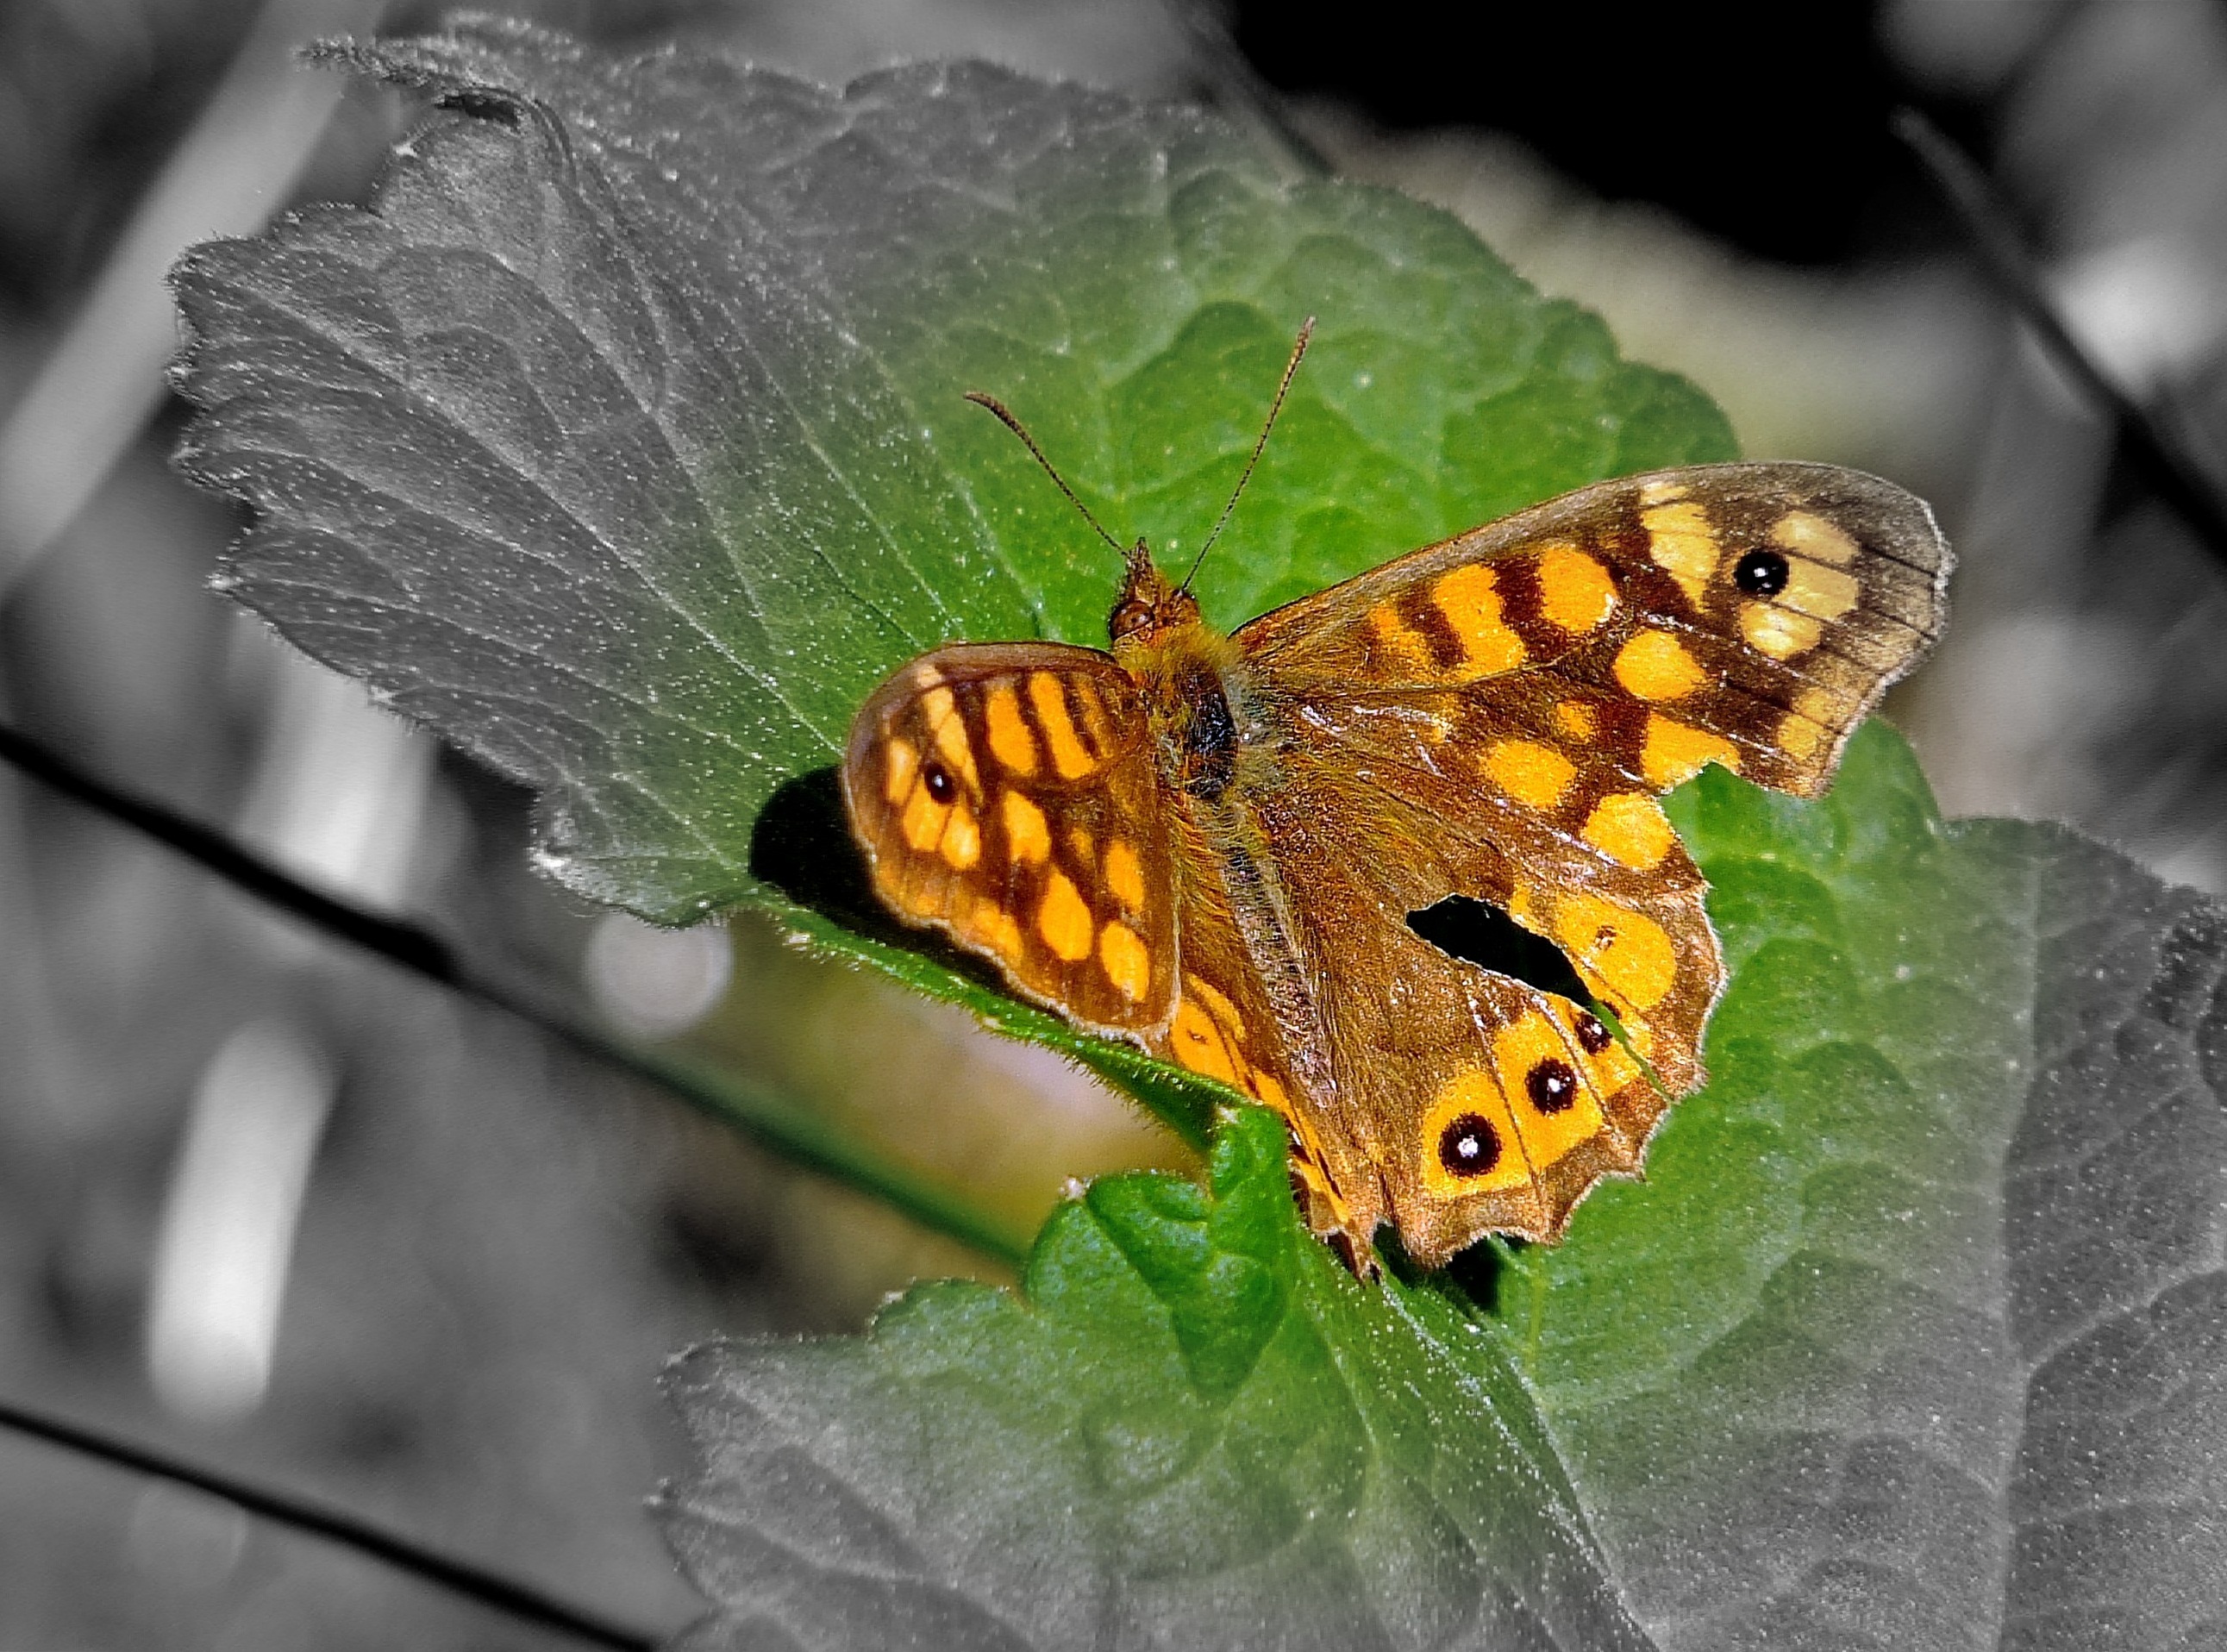
nature, wing, photography, leaf, flower, insect, macro, butterfly, yellow, fauna, invertebrate, close up, animals, naturaleza, gaby1, animales, fujifilmxs1, macro photography, arthropod, pollinator, moths and butterflies, lycaenid